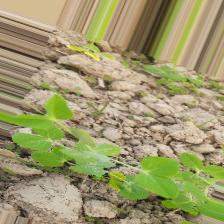
Label: Powdery Mildew